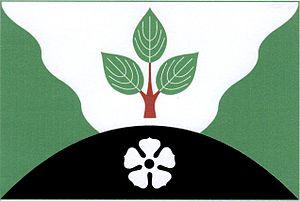
Dymokury est une commune du district de Nymburk, dans la région de Bohême-Centrale, en République tchèque. Sa population s'élevait à 890 habitants en 2020.